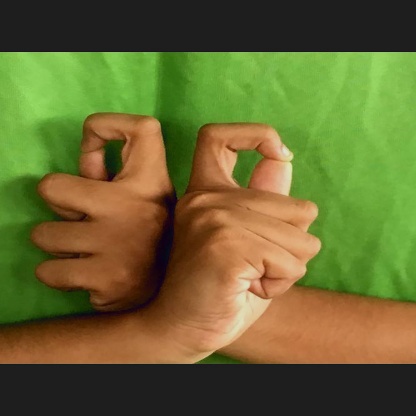
Mudra: Berunda